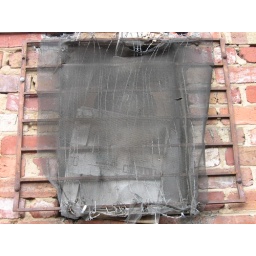
A house window in Footsray. Brown